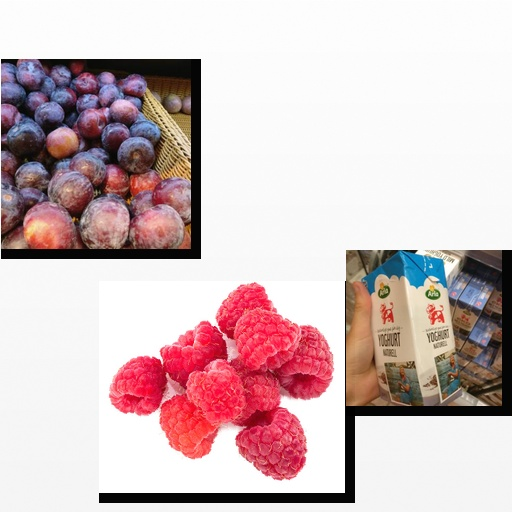
Food items: plum, raspberry, yoghurt